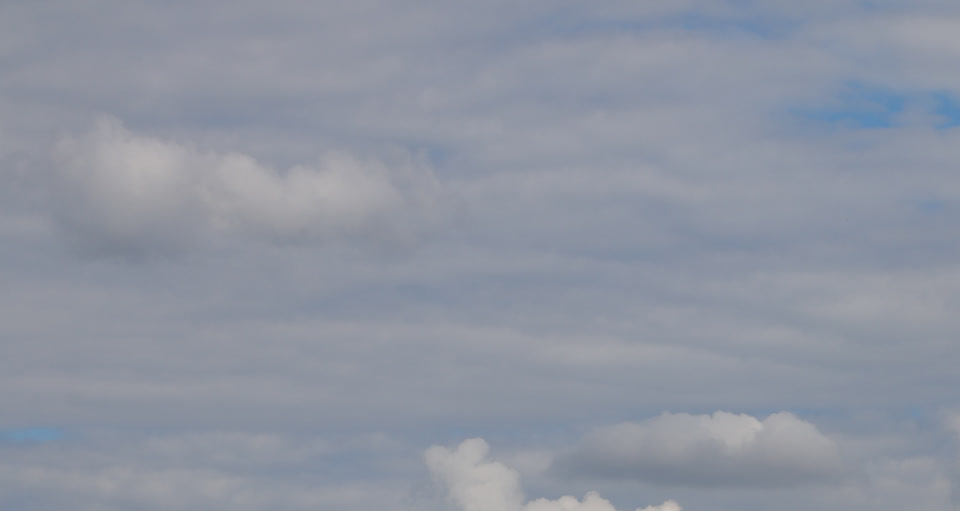
Cloud type: Stratocumulus